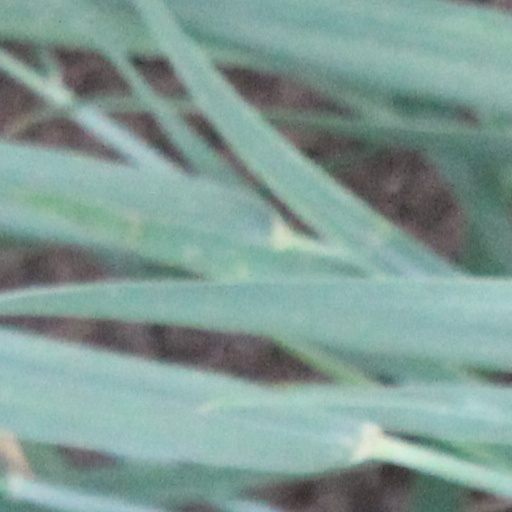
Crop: wheat